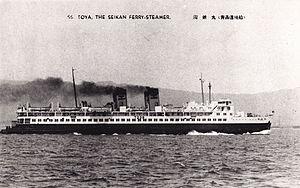
Le Tōya Maru est un ferry japonais construit en 1947 par les chantiers Mitsubishi Heavy Industries de Kobe.